2009 Poinsettia Bowl

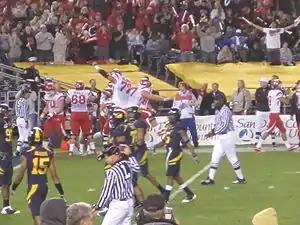
Jereme Brooks scores a Utah touchdown in the second quarter

Utah's true freshman quarterback Jordan Wynn, who grew up less than an hour from San Diego, returned home and threw for a career-high 338 yards and three touchdowns on his way to being named the game's offensive MVP. Linebacker Stevenson Sylvester, who had an interception return for a touchdown, was the game's defensive MVP. Wide receiver David Reed set school records for catches (81) and receiving yards (1,188) in a season. Both records came on a 39-yard catch in the fourth quarter. The Utes scored 27 straight points to win their ninth straight bowl game, which tied them (with USC's 1923-1945 teams) for the second longest bowl winning streak in history. Shane Vereen, who scored twice, was the seventh Cal running back to gain more than 100 yards in a bowl, finishing with 122 yards on 20 carries. Vereen had been filling in for star running back Jahvid Best, who was sitting out his fourth straight game after sustaining a concussion on November 7.